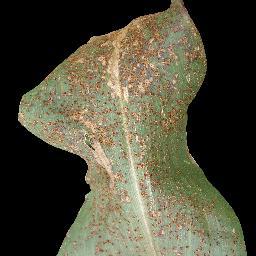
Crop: corn
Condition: (maize)_common_rust